Walauwa

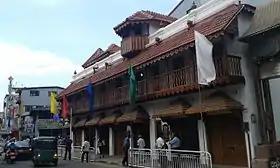
Giragama Walauwa, Kandy, Sri Lanka

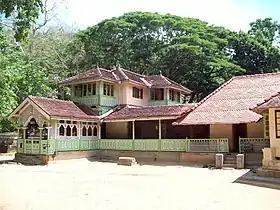
Maduwanwela Walauwa, Kolonne, Sri Lanka

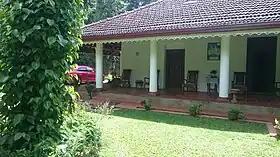
Welivita Waththe Walauwa, Tumpane, Sri Lanka

There were 19 main walauwas in the Kandyan Kingdom of Ceylon. These were (in alphabetical order):